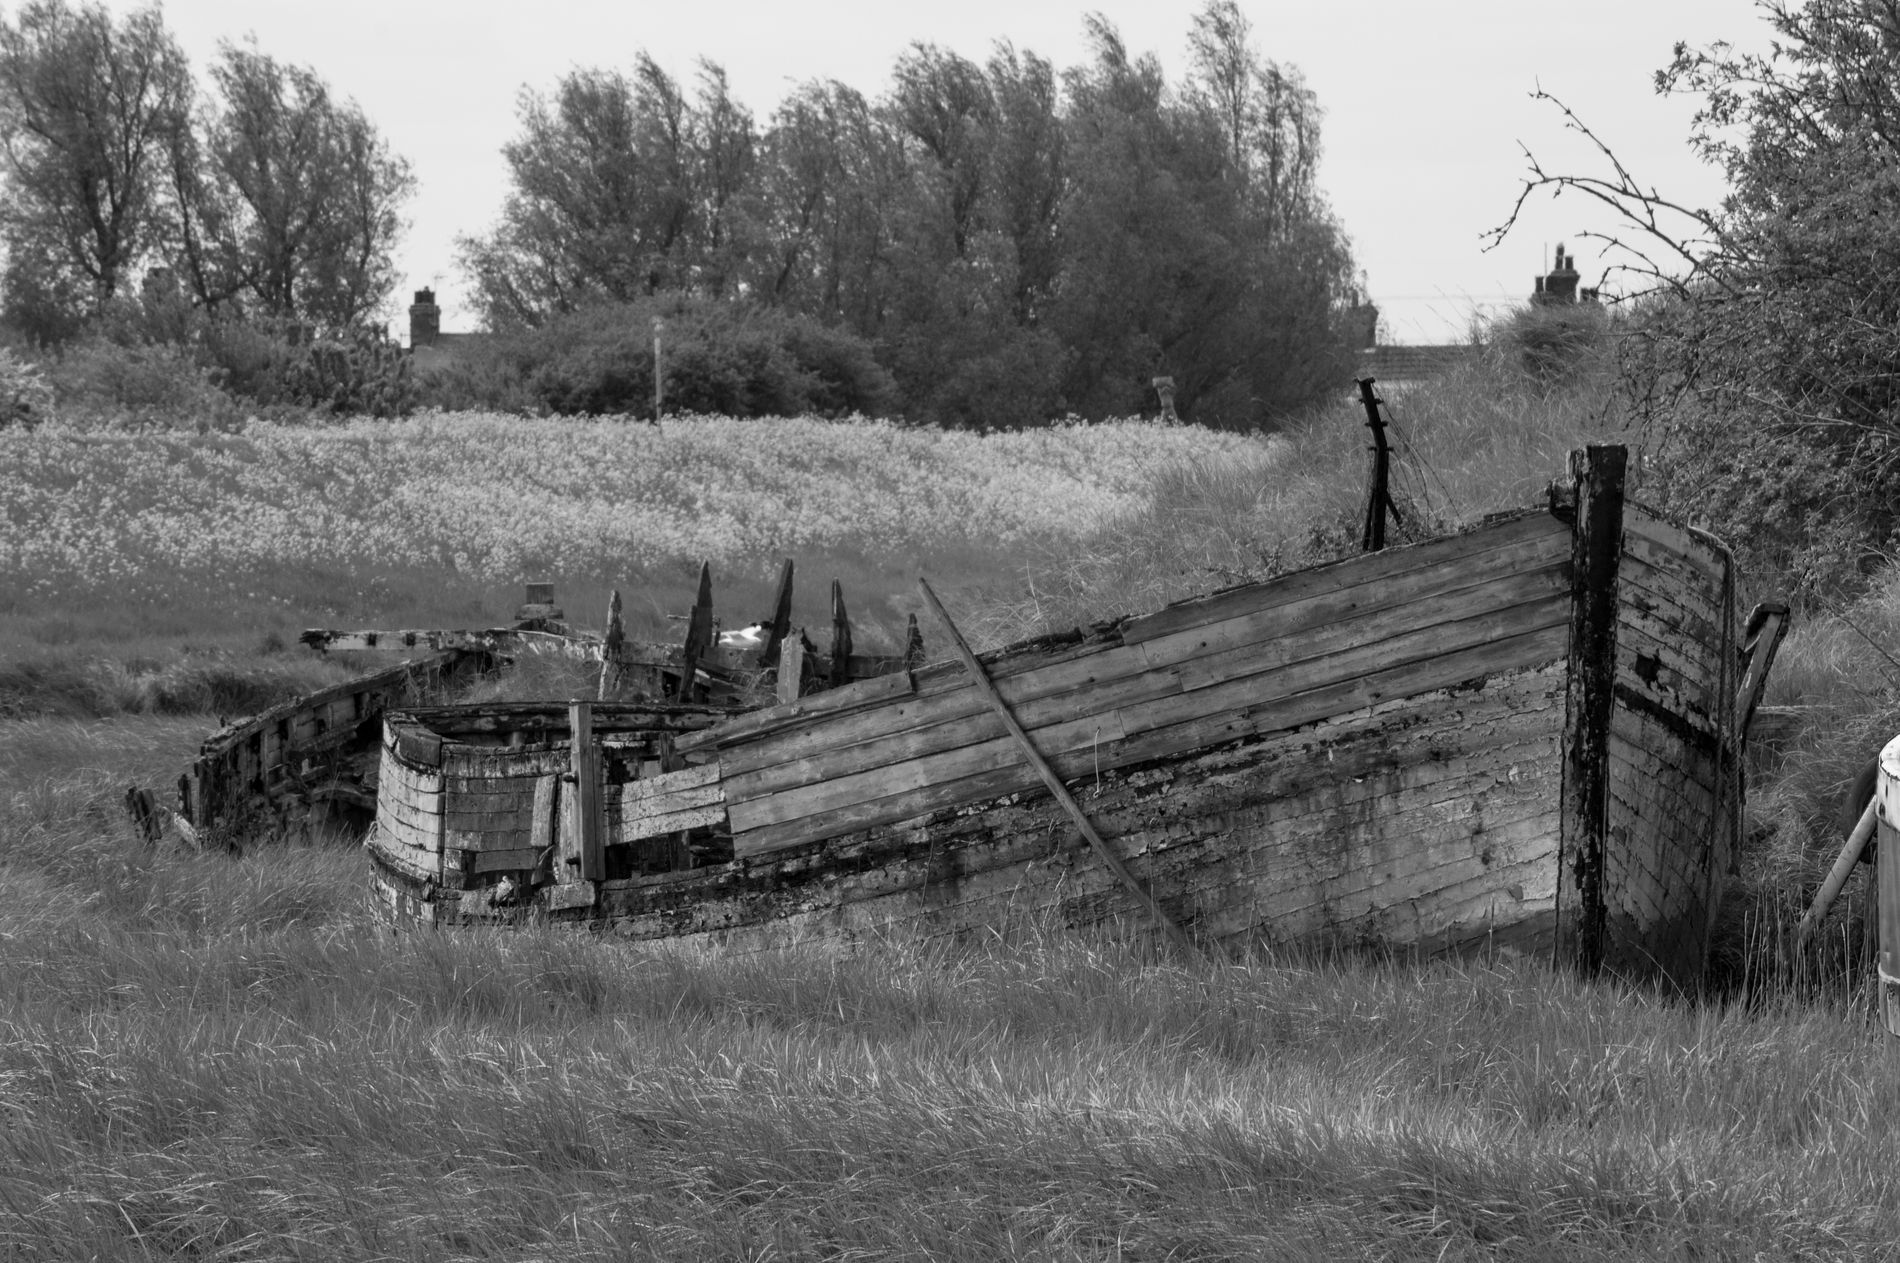
Abandoned Wooden Boat
The image features an abandoned wooden boat surrounded by grassland, full of grass and trees. The boat appears old and decayed, with some missing parts.
This is a medium black and white shot of an abandoned wooden boat, surrounded by grassland full of grass and trees. The boat appears old and decayed, with some missing parts. The image evokes a sense of nostalgia and abandonment.
Labels: Ship, Shipwreck, Transportation, Vehicle, Outdoors, Nature, Boat, Countryside, Rural, Watercraft, Architecture, Building, Hut, Field, Grassland, Sky
Camera: NIKON CORPORATION NIKON D3200
Lens: 55.0-300.0 mm f/4.5-5.6, AF-S DX VR Nikkor 55-300mm f/4.5-5.6G ED
Aperture: F18
Exposure: 1/160 sec
ISO: 400
Focal length: 220.0 mm